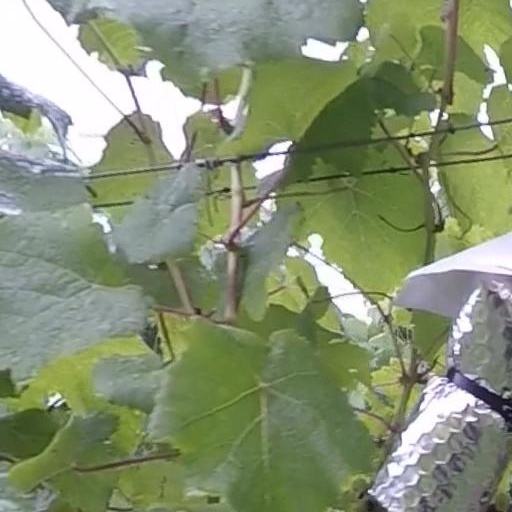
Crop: grape